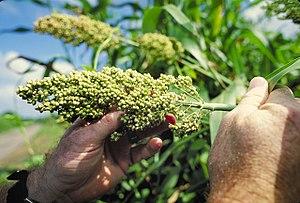
Les grains anciens sont un ensemble de grains de céréales et de pseudocéréales qui sont considérés comme ayant été peu modifiés par la sélection variétale au cours des derniers millénaires, par opposition aux céréales les plus répandues telles que le maïs, le riz, le seigle et les variétés modernes de blé, qui sont le résultat de milliers d'années de sélection continue.